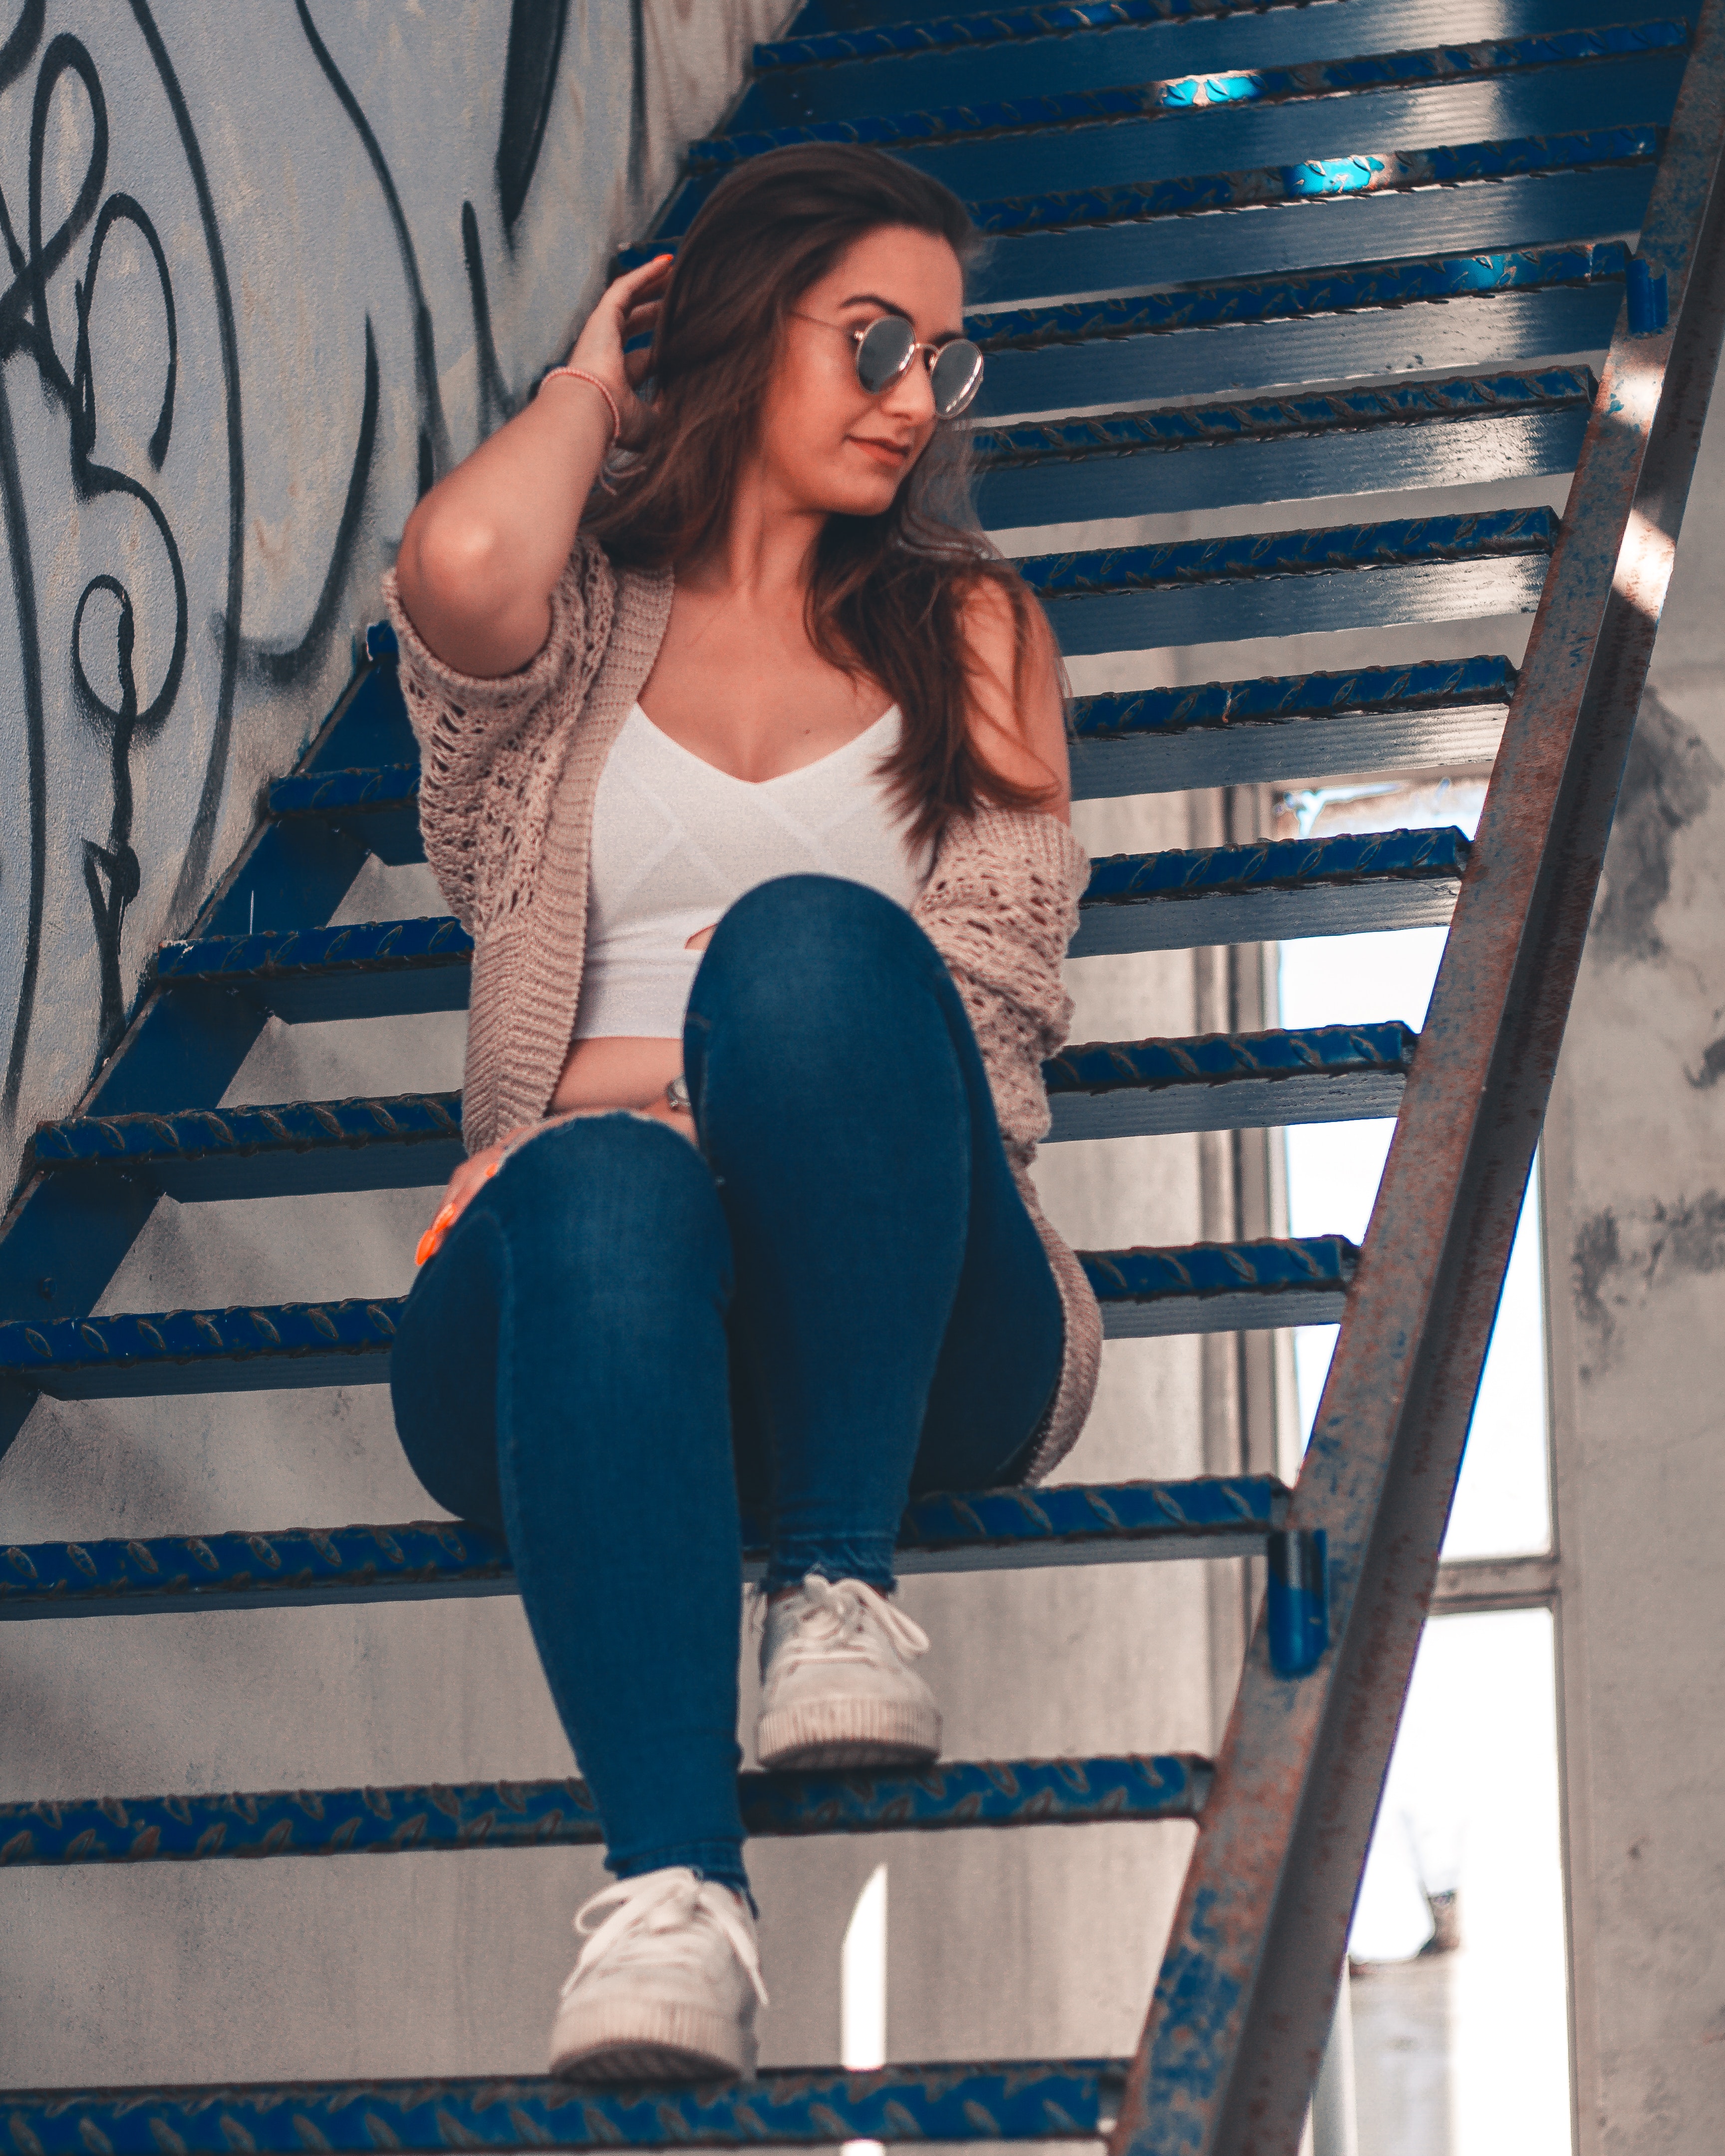
blue, beauty, photo shoot, model, girl, leg, thigh, photography, shoulder, black hair, electric blue, long hair, tights, jeans, joint, abdomen, fun, trunk